Falanga (organisation)

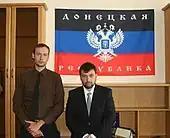
Falanga leader Bartosz Bekier "(left)" and Donetsk People's Republic prime minister Denis Pushilin

During a mission to eastern Ukraine in 2014, Falanga expressed support for the separatist Donetsk People's Republic and the Luhansk People's Republic in Donbas. Falanga leader Bekier also met with Denis Pushilin, prime minister of the Donetsk People's Republic, and interviewed Pushilin for Xportal. In October 2014, Ukrainian border guards detained several Falanga members and banned them from entering Ukraine for three years.